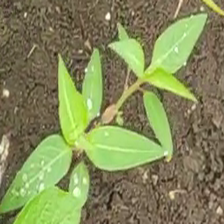
Weed species: Moti_dudhi(Euphorbia_geneculata_L)